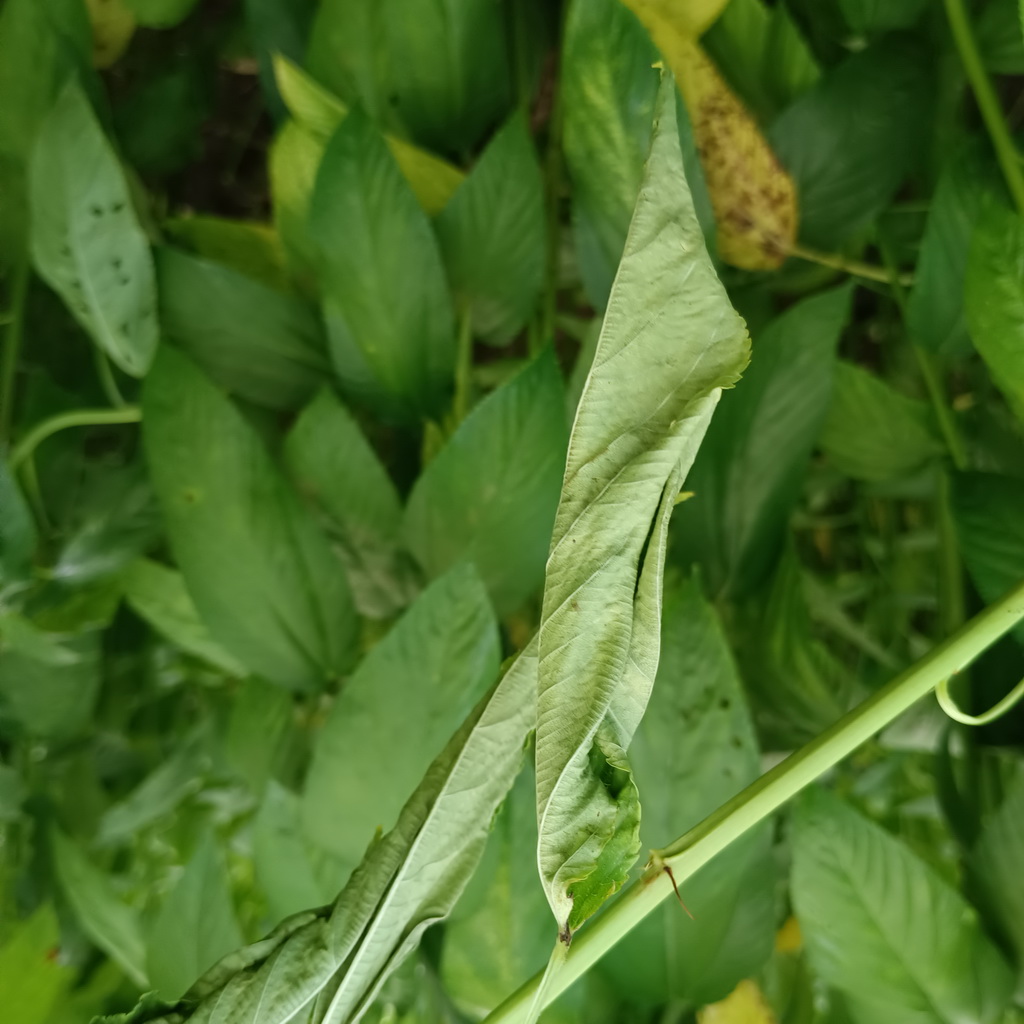
Label: Dieback